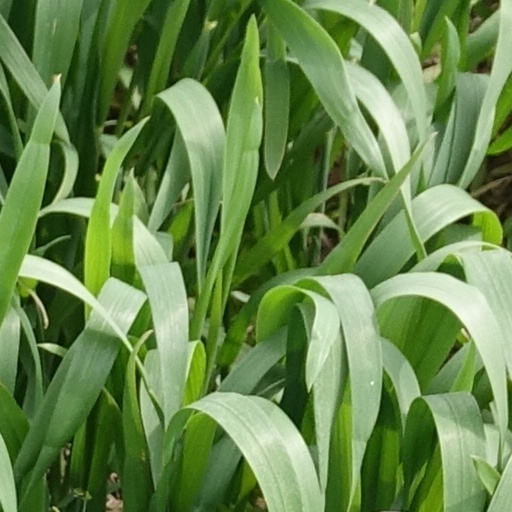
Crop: wheat